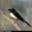
Label: bird